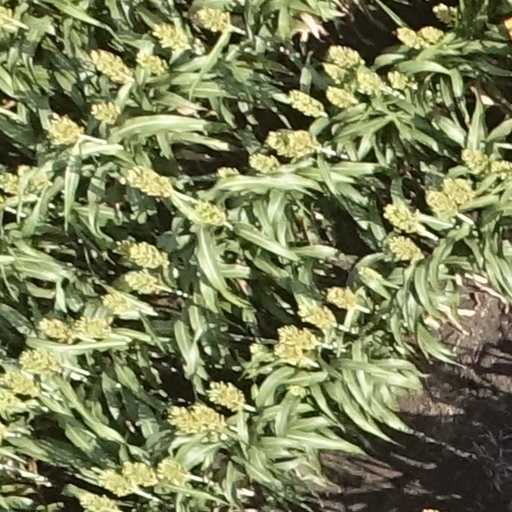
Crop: sorghum